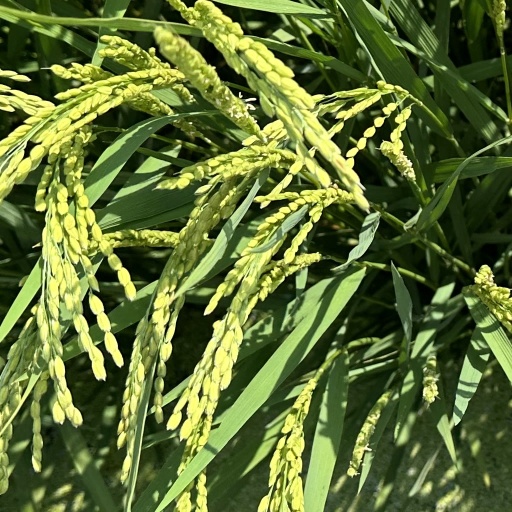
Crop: rice